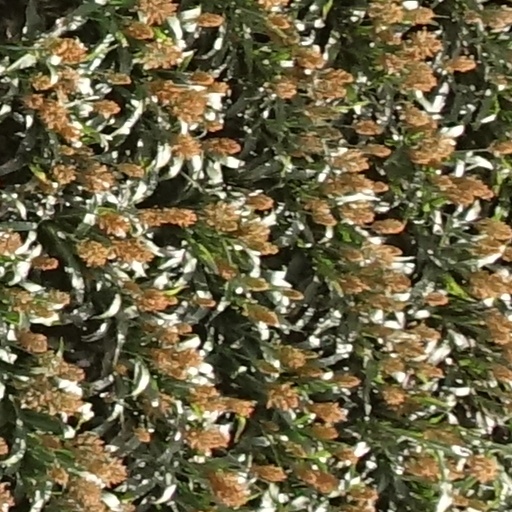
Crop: sorghum